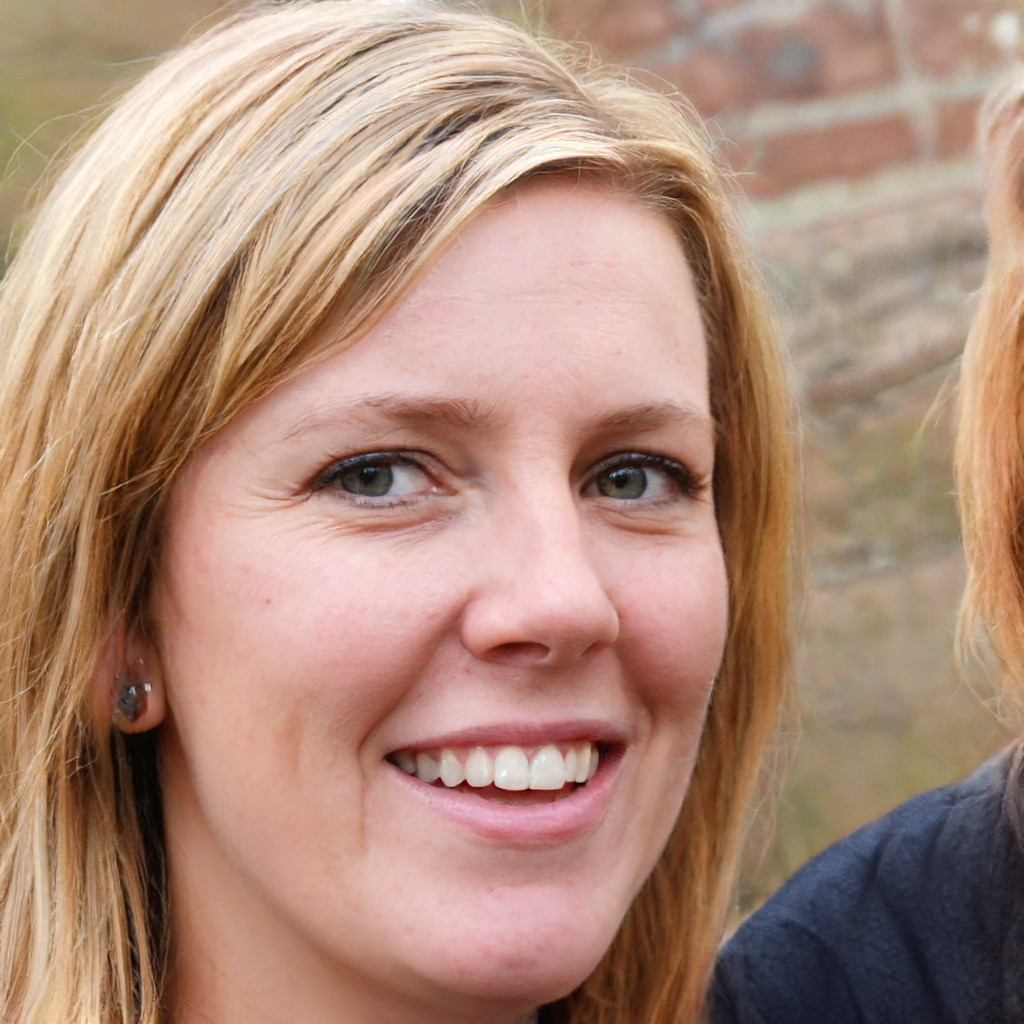
Gender: Female